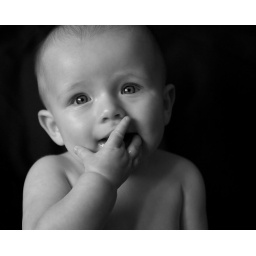
My grandaughter Allanah shot in black and white indoors with natural light